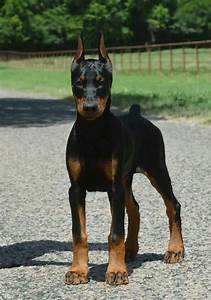
Label: dog